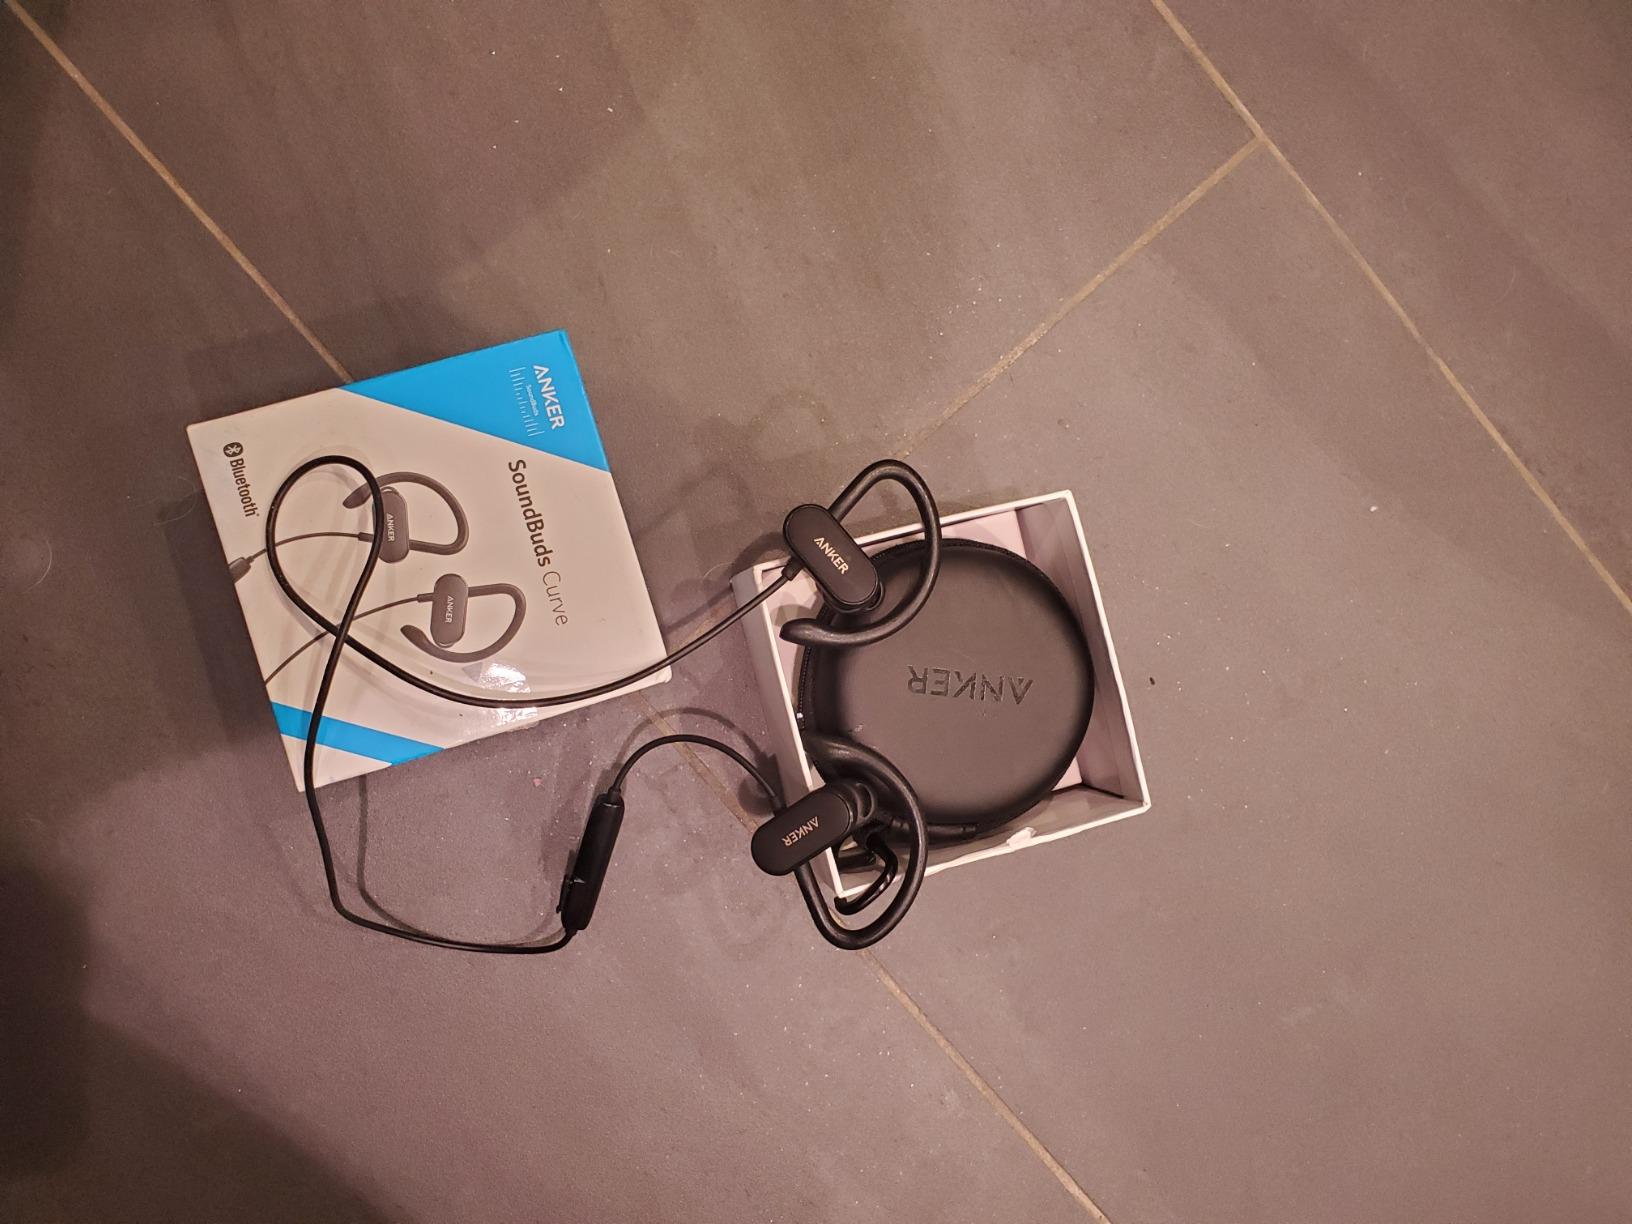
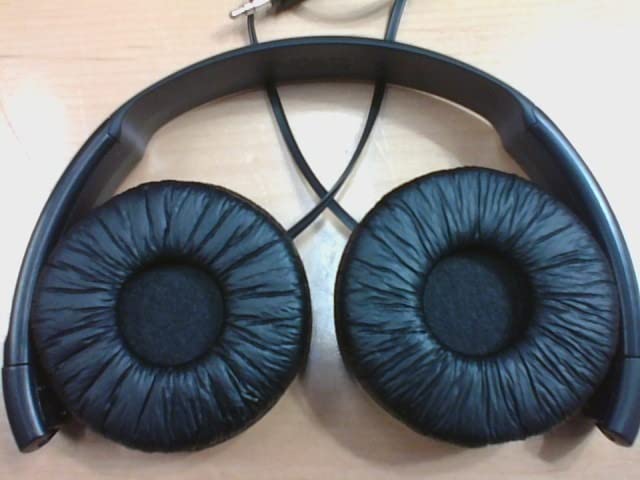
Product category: headphones
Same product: no